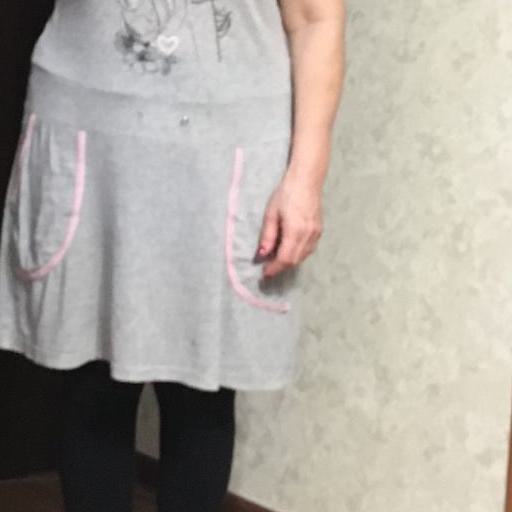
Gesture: no_gesture